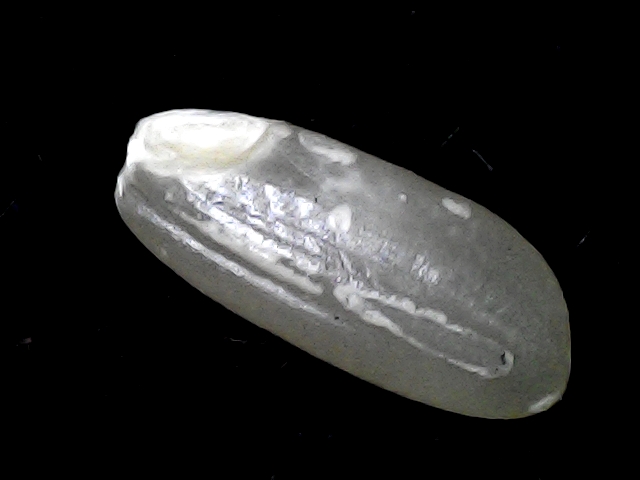
Rice variety: BD91